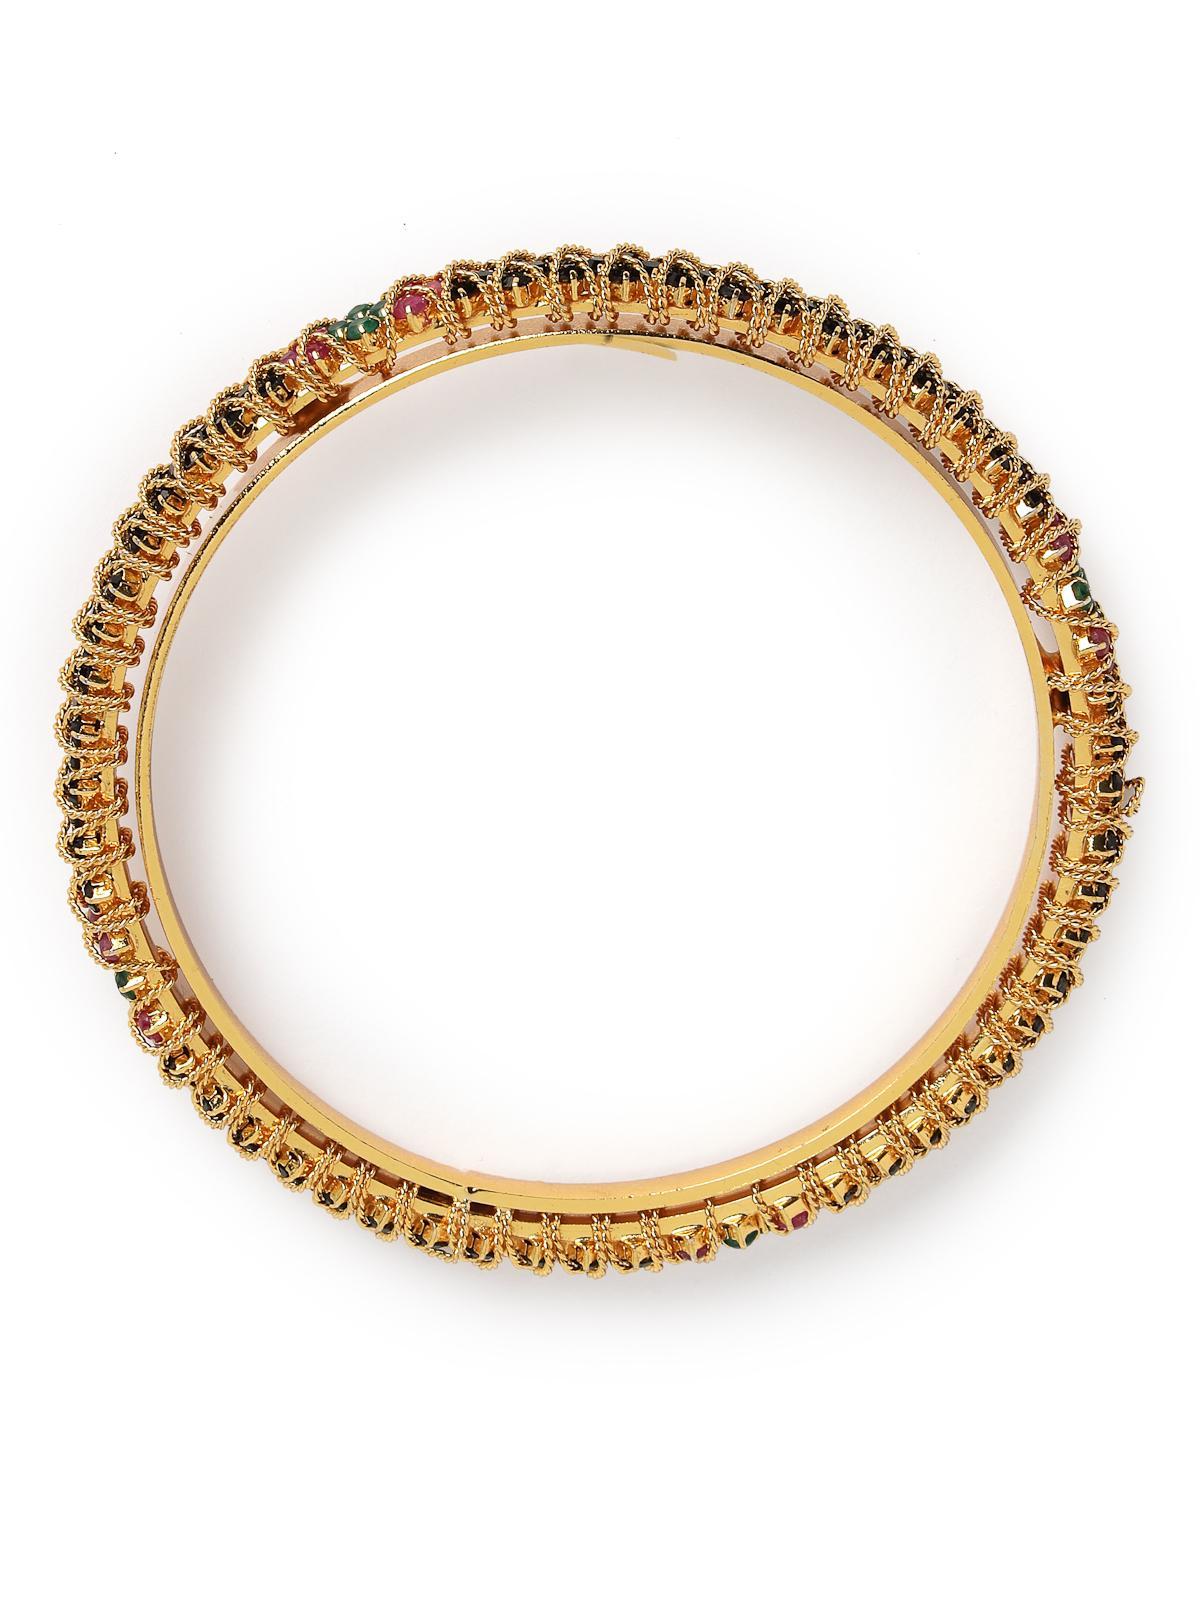
Sukkhi Classic Gold Plated Red And Green Kada Bracelet Bangle Jewellery Set for Women & Girls | Set of 2 Latest Design| Birthday Anniversary Gift for Women|B105859_2.6
Type: Bracelets & Bangles
Brand: Sukkhi
Price: Rs. 499
 Adorn yourself with the timeless elegance of the Sukkhi Classic Gold Plated Kada Bracelet Bangle Set for Women & Girls. This set of two features a classic design with a vibrant combination of red and green. The gold-plated finish adds a touch of sophistication, making it an ideal accessory for any occasion. Sized at 2.4, 2.6 and 2.8, these bracelets make for a perfect birthday or anniversary gift, celebrating the latest design trends and encapsulating the enduring charm of traditional jewelry for the special women in your life.Disclaimer:There may be slight variation in shade and colour due to photographic effects and monitor settings
Included: 2 Bangles